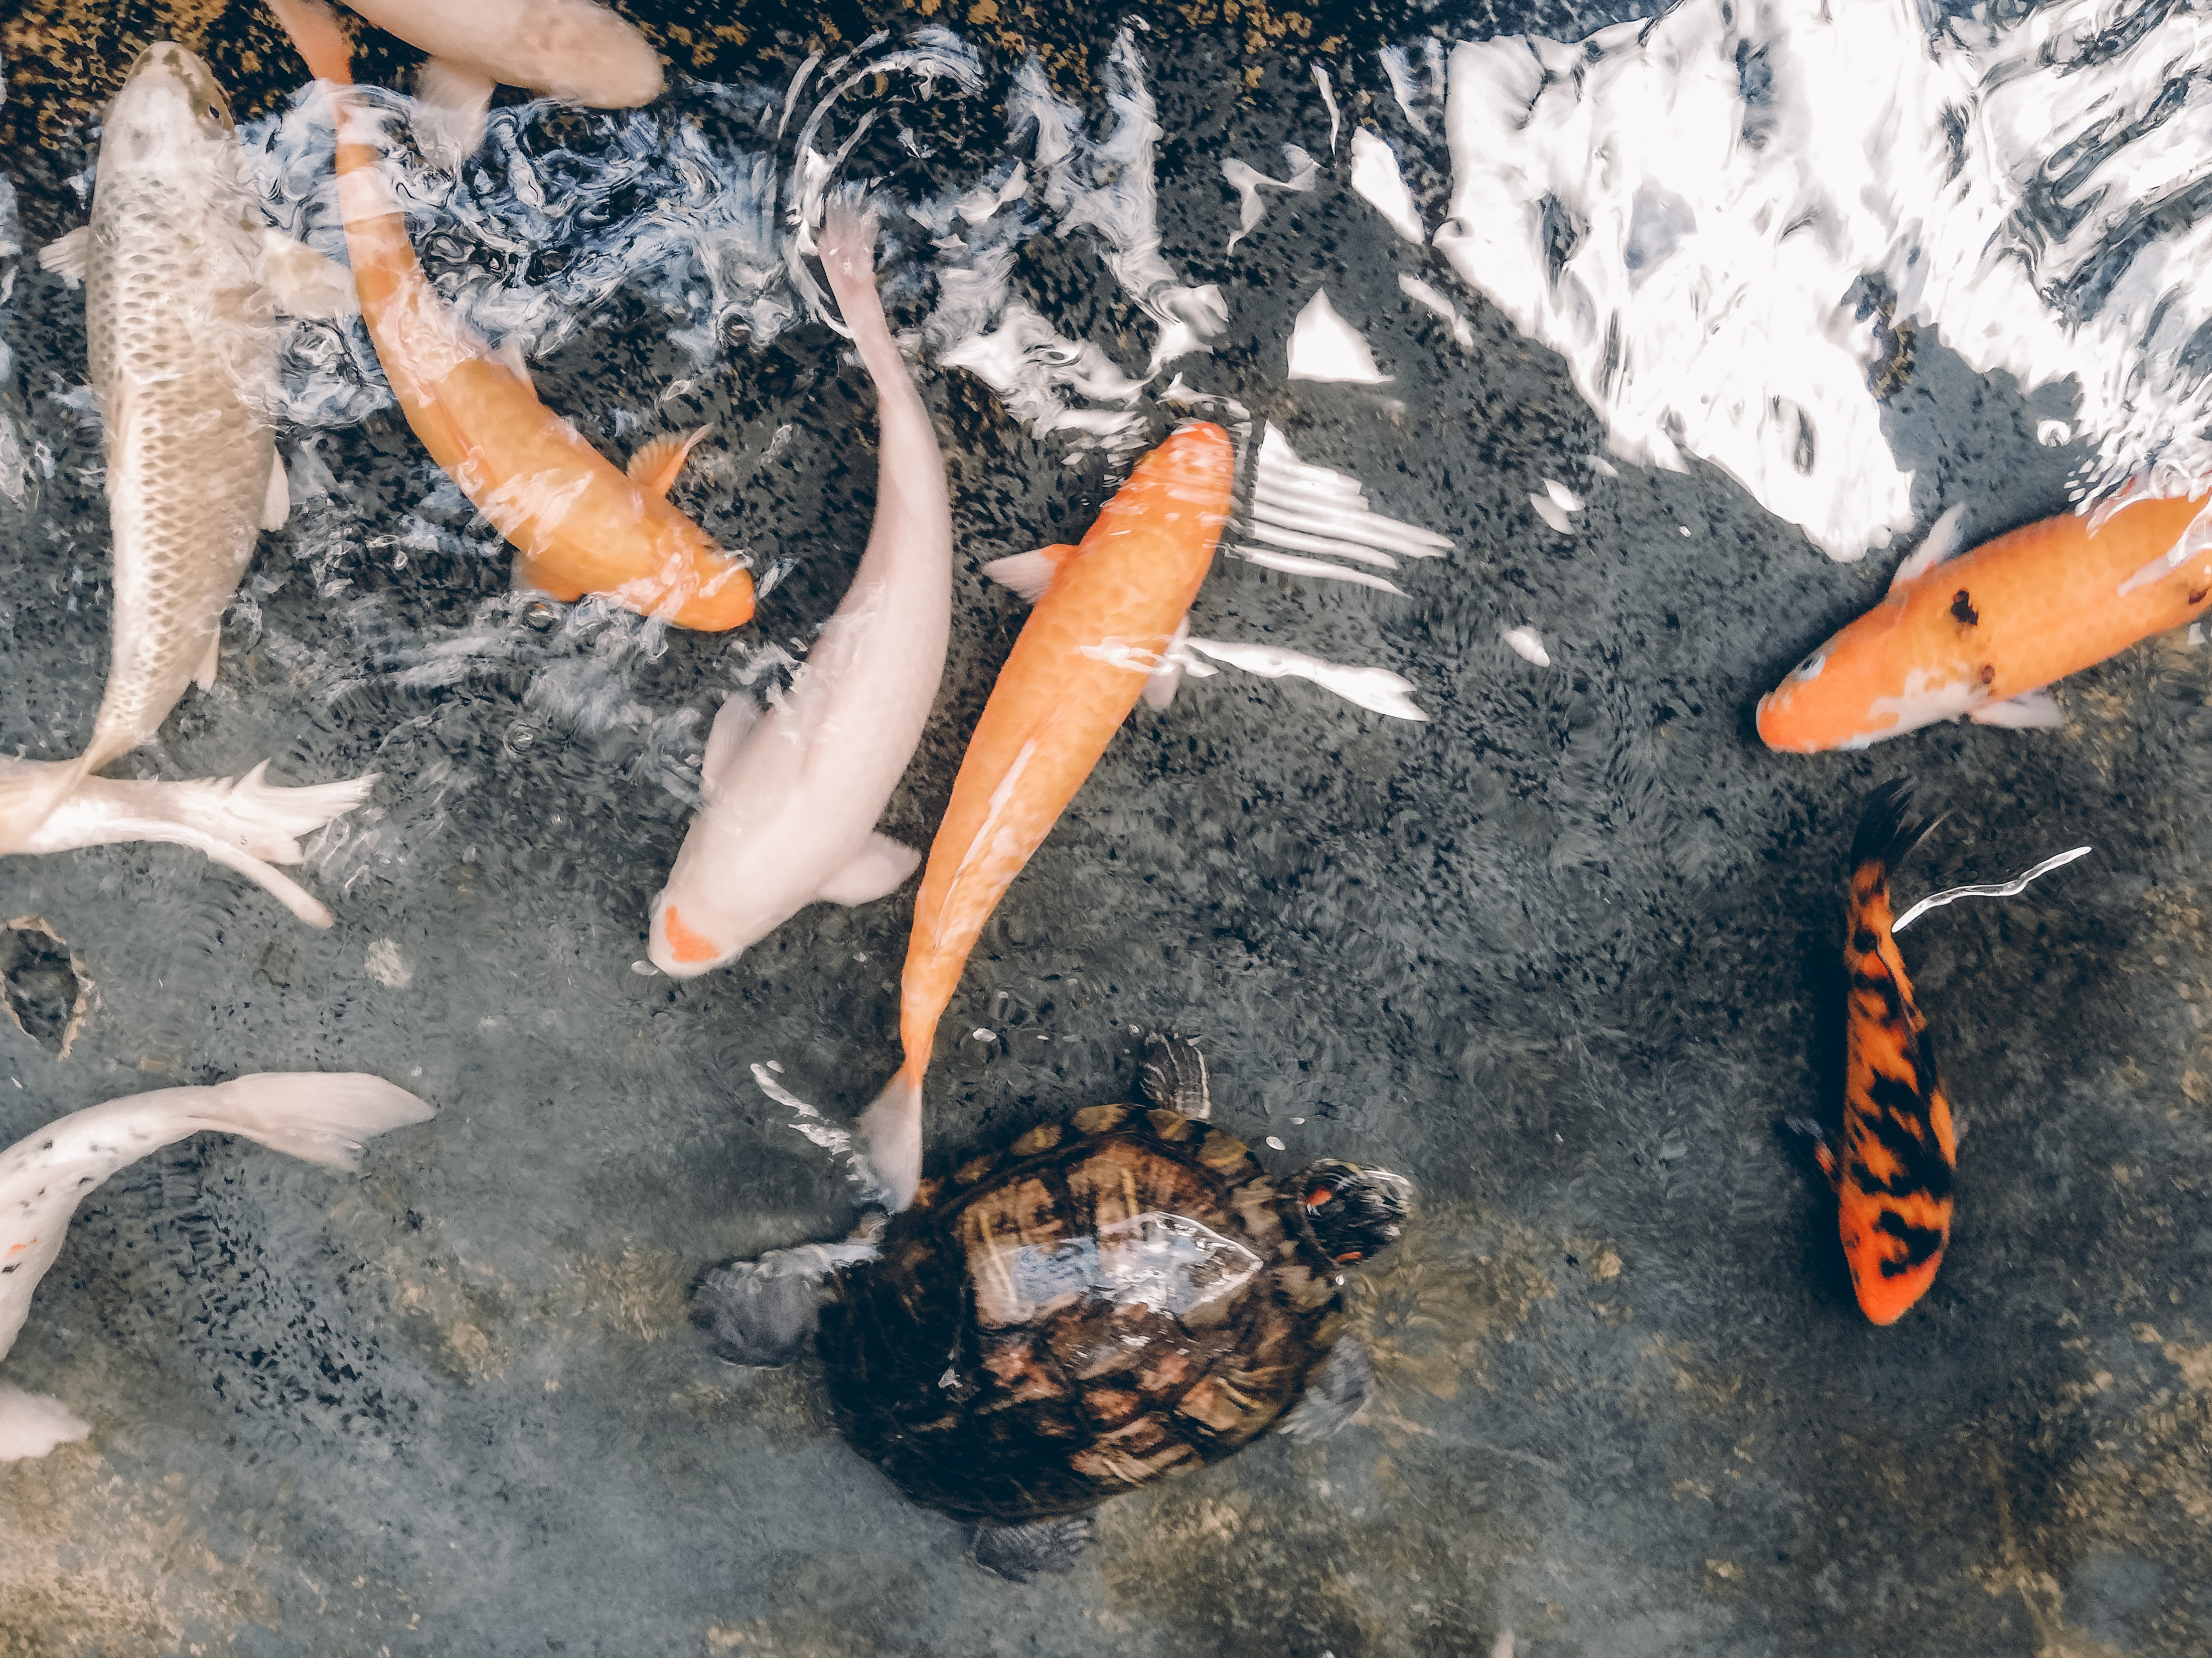
organism, ash